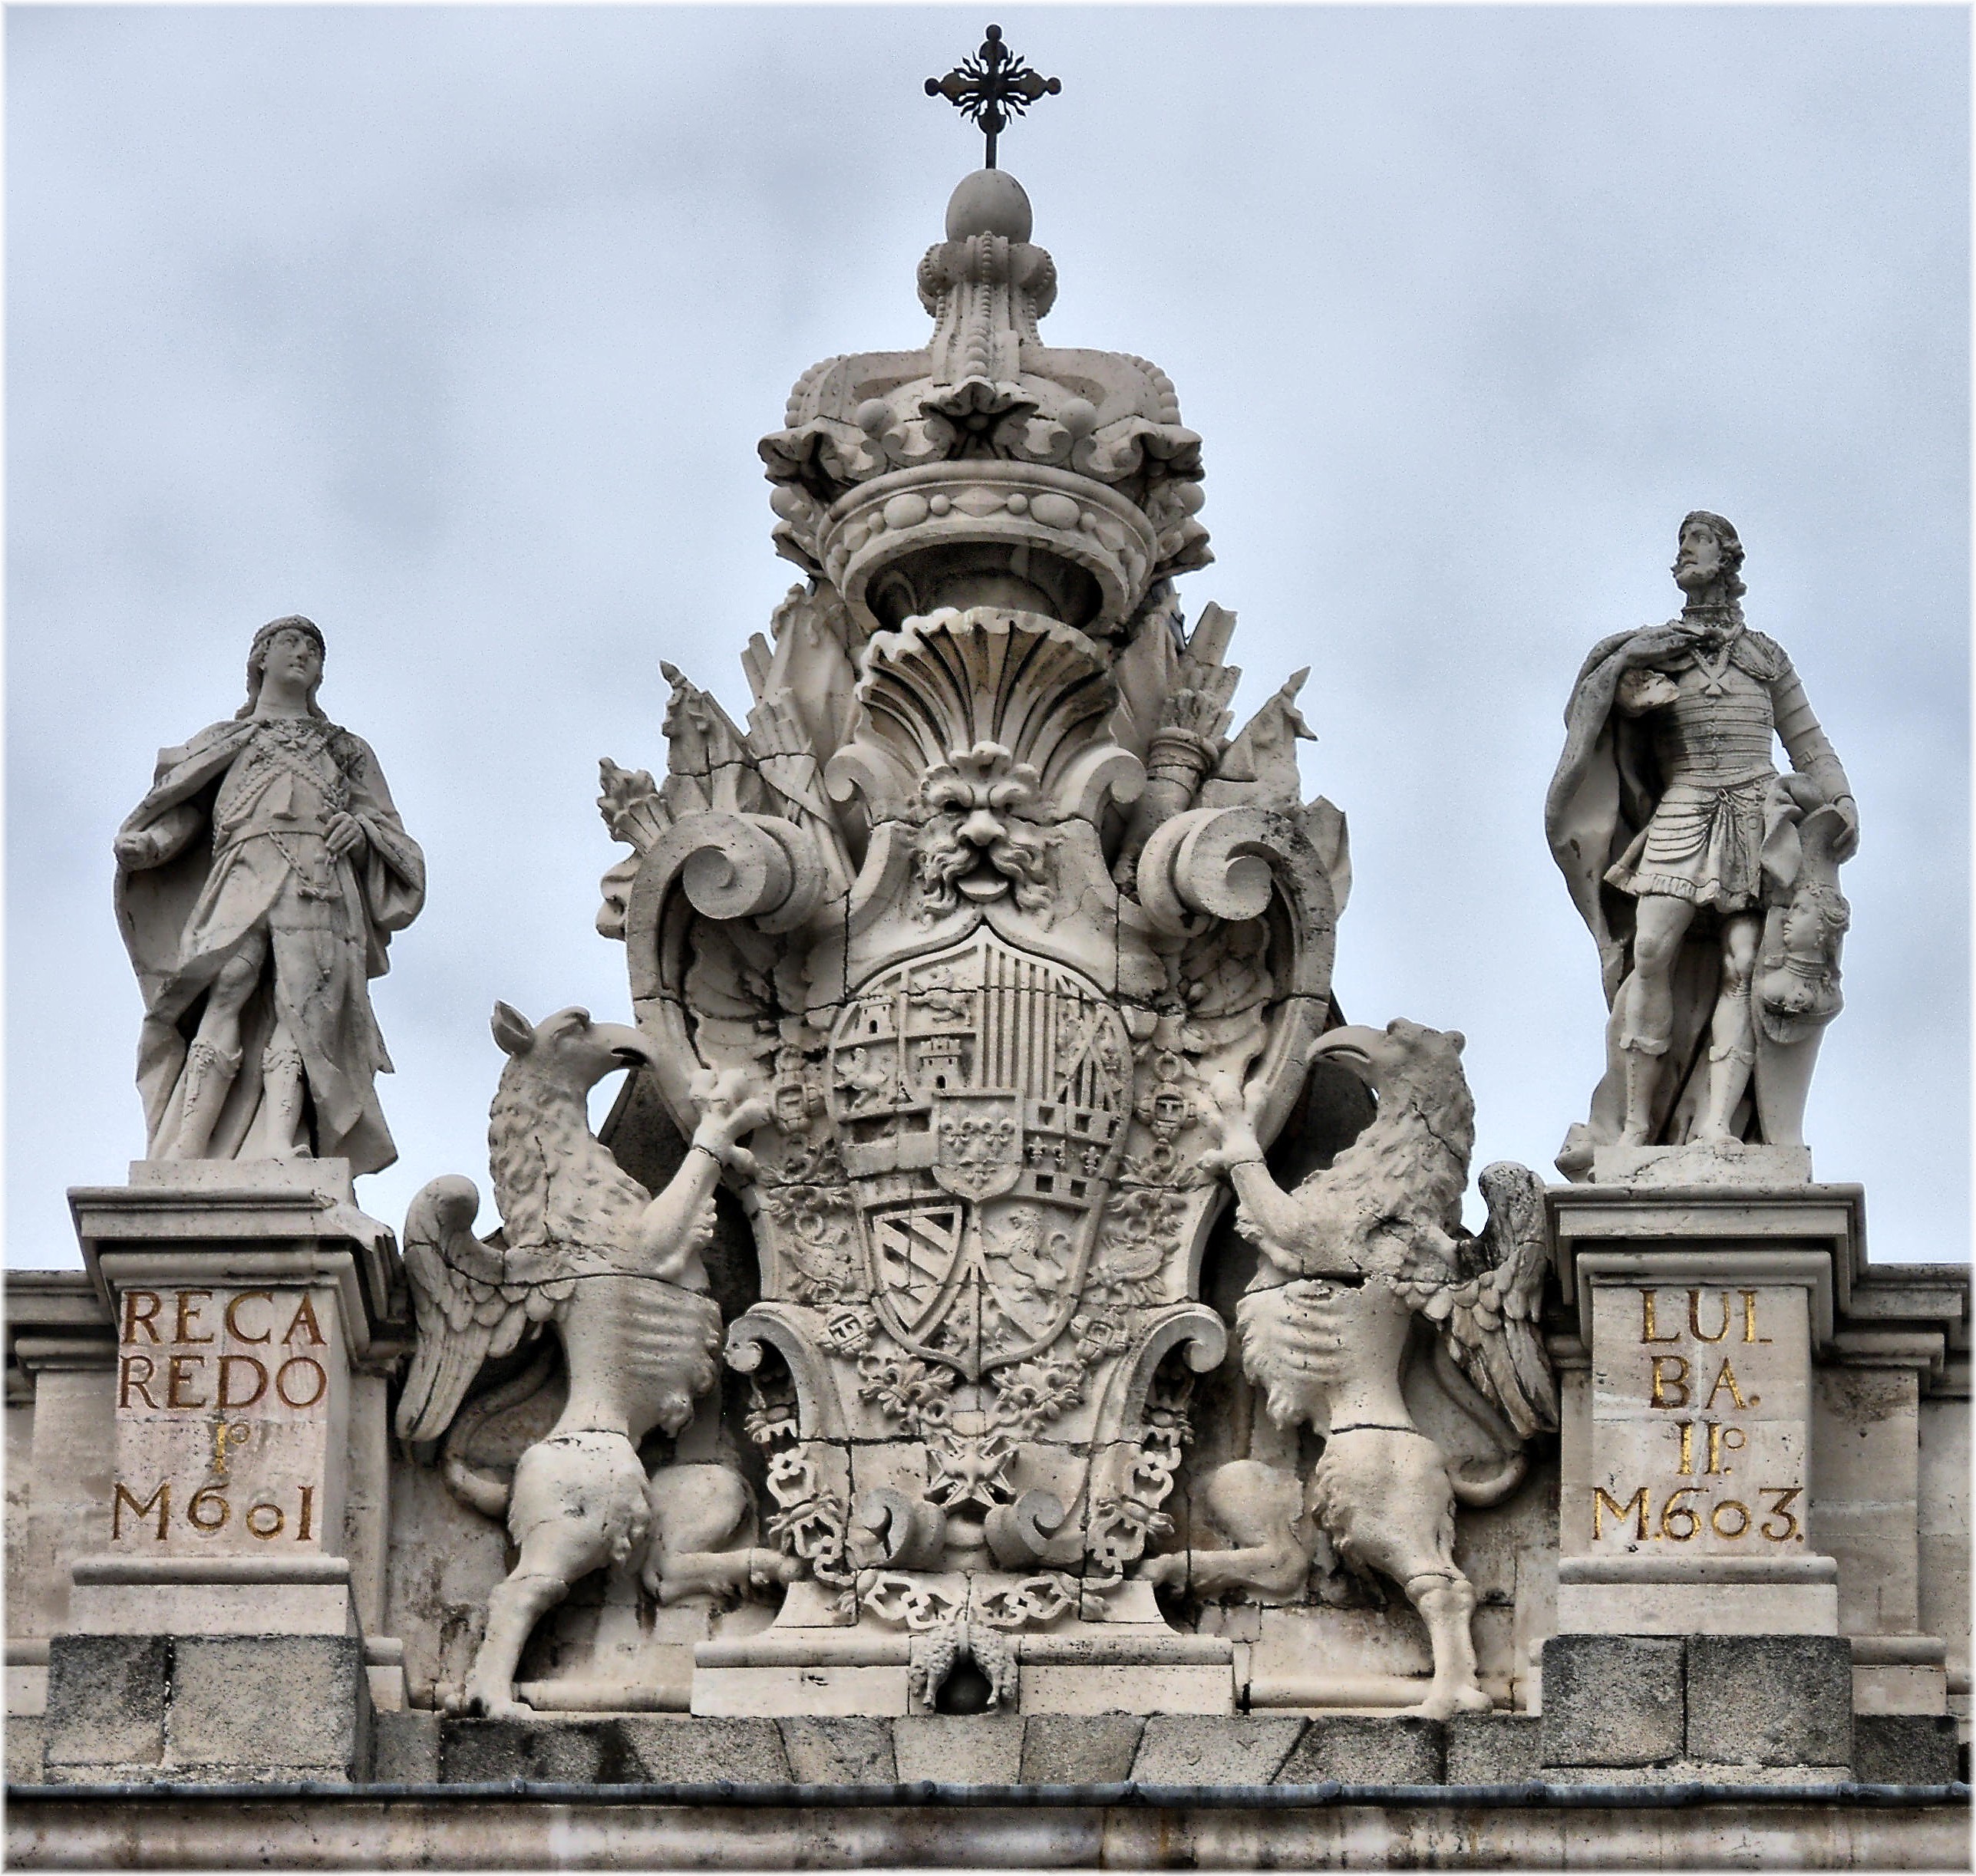
monument, europe, statue, landmark, sculpture, art, spain, madrid, europa, sculptures, piedra, heraldica, mygearandme, palacio, pedra, water feature, espana, escudos, esculturas, ancient history